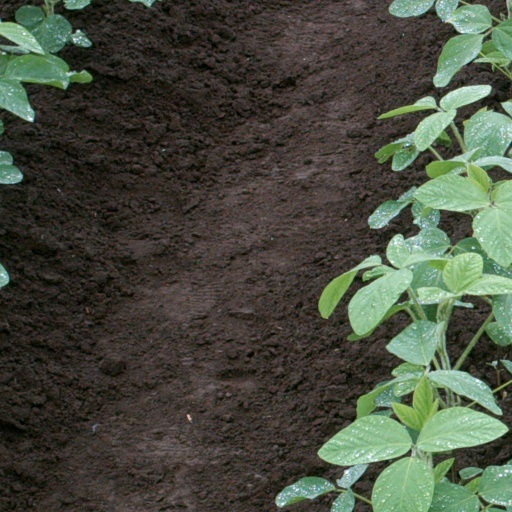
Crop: soybean